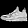
Label: Sneaker